Reggie Evans

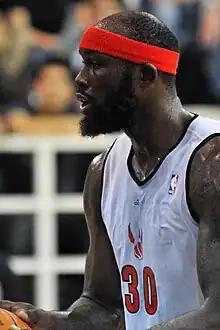

Reginald Jamaal Evans (born May 18, 1980) is an American former professional basketball player who last played in the Big3 League. A Power forward, Evans played 13 seasons in the NBA with seven teams. While limited in his offensive game, Evans was known for his rebounding, tenacity and hustle on the defensive end.